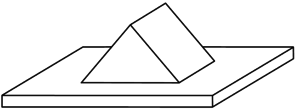
A plane faces solid that is not a polyhedron
Un polyèdre est une forme géométrique à trois dimensions ayant des faces planes polygonales qui se rencontrent selon des segments de droite qu'on appelle arêtes.